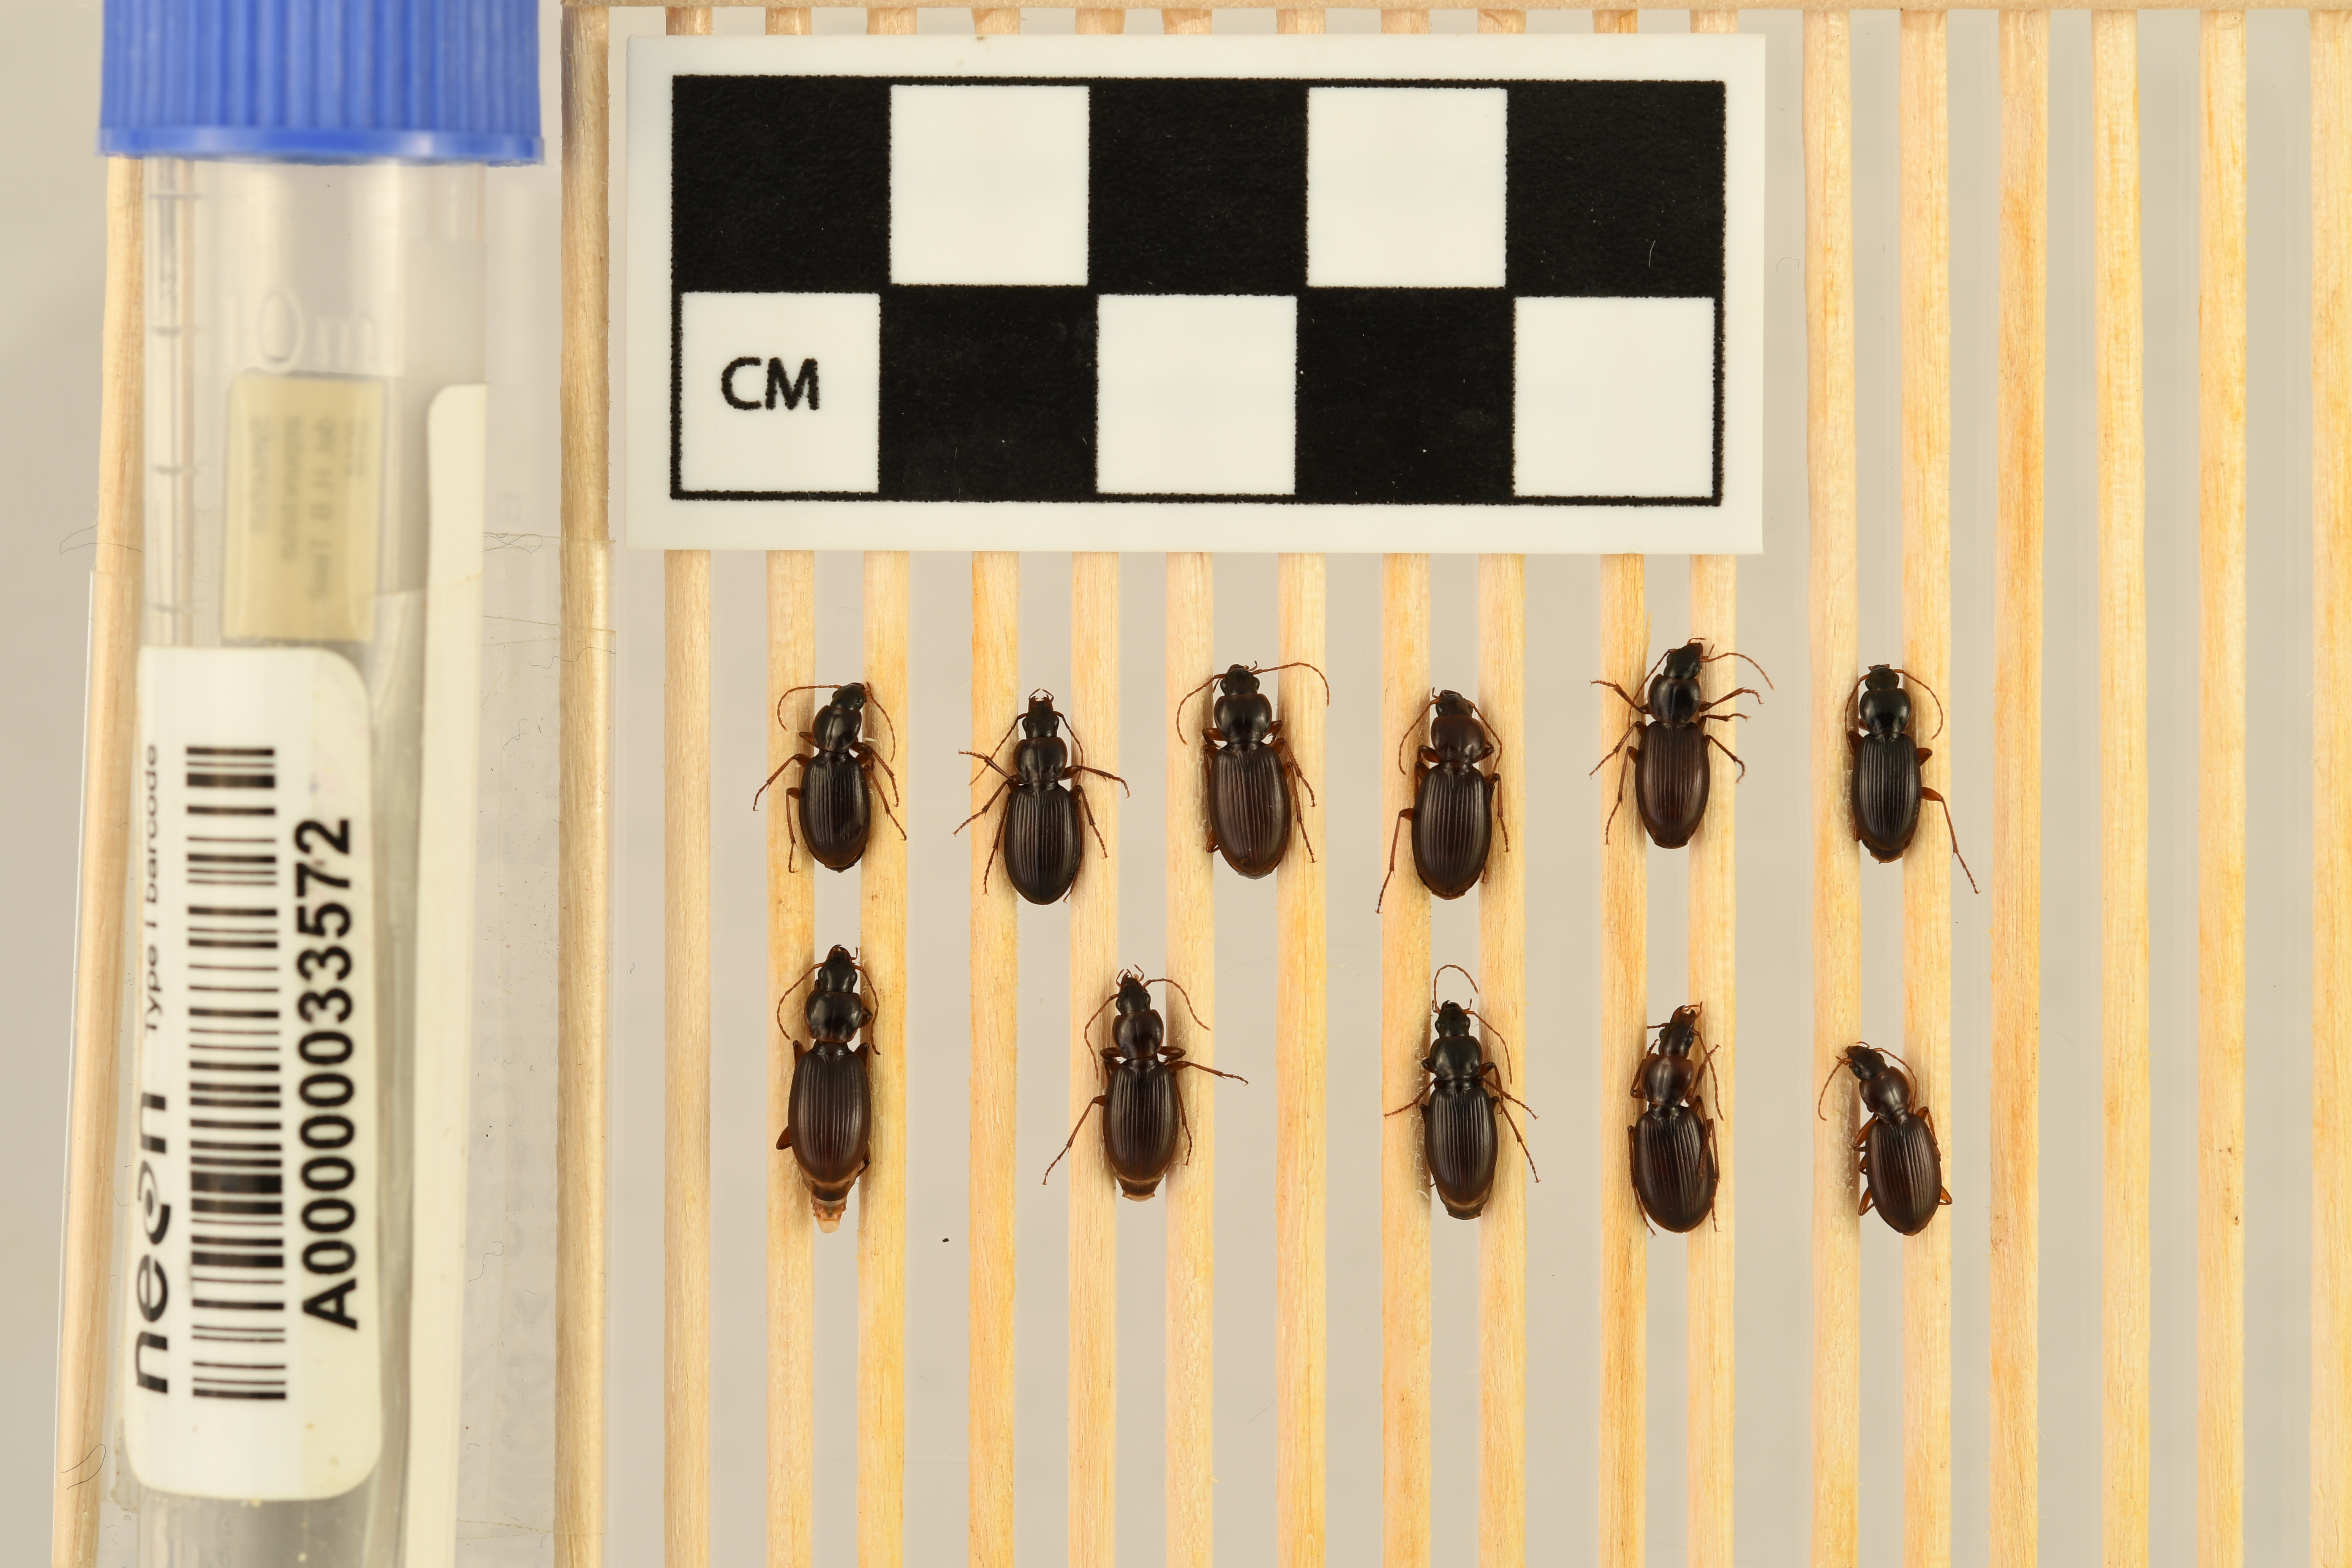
Synuchus impunctatus — Bartlett Experimental Forest NEON, plot BART_028. Beetle 1, ElytraLength: 0.4647 cm (lying flat: Yes)

Synuchus impunctatus — Bartlett Experimental Forest NEON, plot BART_028. Beetle 1, ElytraWidth: 0.2001 cm (lying flat: Yes)

Synuchus impunctatus — Bartlett Experimental Forest NEON, plot BART_028. Beetle 2, ElytraLength: 0.4839 cm (lying flat: Yes)

Synuchus impunctatus — Bartlett Experimental Forest NEON, plot BART_028. Beetle 2, ElytraWidth: 0.2581 cm (lying flat: Yes)

Synuchus impunctatus — Bartlett Experimental Forest NEON, plot BART_028. Beetle 3, ElytraLength: 0.5438 cm (lying flat: Yes)

Synuchus impunctatus — Bartlett Experimental Forest NEON, plot BART_028. Beetle 3, ElytraWidth: 0.2331 cm (lying flat: Yes)

Synuchus impunctatus — Bartlett Experimental Forest NEON, plot BART_028. Beetle 4, ElytraLength: 0.5229 cm (lying flat: Yes)

Synuchus impunctatus — Bartlett Experimental Forest NEON, plot BART_028. Beetle 4, ElytraWidth: 0.2473 cm (lying flat: Yes)

Synuchus impunctatus — Bartlett Experimental Forest NEON, plot BART_028. Beetle 5, ElytraLength: 0.5097 cm (lying flat: Yes)

Synuchus impunctatus — Bartlett Experimental Forest NEON, plot BART_028. Beetle 5, ElytraWidth: 0.2388 cm (lying flat: Yes)

Synuchus impunctatus — Bartlett Experimental Forest NEON, plot BART_028. Beetle 6, ElytraLength: 0.4903 cm (lying flat: Yes)

Synuchus impunctatus — Bartlett Experimental Forest NEON, plot BART_028. Beetle 6, ElytraWidth: 0.2323 cm (lying flat: Yes)

Synuchus impunctatus — Bartlett Experimental Forest NEON, plot BART_028. Beetle 7, ElytraLength: 0.5613 cm (lying flat: Yes)

Synuchus impunctatus — Bartlett Experimental Forest NEON, plot BART_028. Beetle 7, ElytraWidth: 0.2259 cm (lying flat: Yes)

Synuchus impunctatus — Bartlett Experimental Forest NEON, plot BART_028. Beetle 8, ElytraLength: 0.4903 cm (lying flat: Yes)

Synuchus impunctatus — Bartlett Experimental Forest NEON, plot BART_028. Beetle 8, ElytraWidth: 0.2258 cm (lying flat: Yes)

Synuchus impunctatus — Bartlett Experimental Forest NEON, plot BART_028. Beetle 9, ElytraLength: 0.4971 cm (lying flat: Yes)

Synuchus impunctatus — Bartlett Experimental Forest NEON, plot BART_028. Beetle 9, ElytraWidth: 0.2516 cm (lying flat: Yes)

Synuchus impunctatus — Bartlett Experimental Forest NEON, plot BART_028. Beetle 10, ElytraLength: 0.4954 cm (lying flat: Yes)

Synuchus impunctatus — Bartlett Experimental Forest NEON, plot BART_028. Beetle 10, ElytraWidth: 0.2713 cm (lying flat: Yes)

Synuchus impunctatus — Bartlett Experimental Forest NEON, plot BART_028. Beetle 11, ElytraWidth: 0.224 cm (lying flat: Yes)

Synuchus impunctatus — Bartlett Experimental Forest NEON, plot BART_028. Beetle 11, ElytraLength: 0.4817 cm (lying flat: Yes)

Synuchus impunctatus — Bartlett Experimental Forest NEON, plot BART_028. Beetle 1, ElytraLength: 0.4742 cm (lying flat: No)

Synuchus impunctatus — Bartlett Experimental Forest NEON, plot BART_028. Beetle 1, ElytraWidth: 0.2403 cm (lying flat: No)

Synuchus impunctatus — Bartlett Experimental Forest NEON, plot BART_028. Beetle 2, ElytraLength: 0.5065 cm (lying flat: Yes)

Synuchus impunctatus — Bartlett Experimental Forest NEON, plot BART_028. Beetle 2, ElytraWidth: 0.2468 cm (lying flat: Yes)

Synuchus impunctatus — Bartlett Experimental Forest NEON, plot BART_028. Beetle 3, ElytraLength: 0.5667 cm (lying flat: Yes)

Synuchus impunctatus — Bartlett Experimental Forest NEON, plot BART_028. Beetle 3, ElytraWidth: 0.2799 cm (lying flat: Yes)

Synuchus impunctatus — Bartlett Experimental Forest NEON, plot BART_028. Beetle 4, ElytraLength: 0.5464 cm (lying flat: Yes)

Synuchus impunctatus — Bartlett Experimental Forest NEON, plot BART_028. Beetle 4, ElytraWidth: 0.261 cm (lying flat: Yes)

Synuchus impunctatus — Bartlett Experimental Forest NEON, plot BART_028. Beetle 5, ElytraLength: 0.5196 cm (lying flat: Yes)

Synuchus impunctatus — Bartlett Experimental Forest NEON, plot BART_028. Beetle 5, ElytraWidth: 0.2403 cm (lying flat: Yes)

Synuchus impunctatus — Bartlett Experimental Forest NEON, plot BART_028. Beetle 6, ElytraLength: 0.513 cm (lying flat: Yes)

Synuchus impunctatus — Bartlett Experimental Forest NEON, plot BART_028. Beetle 6, ElytraWidth: 0.2338 cm (lying flat: Yes)

Synuchus impunctatus — Bartlett Experimental Forest NEON, plot BART_028. Beetle 7, ElytraLength: 0.5845 cm (lying flat: Yes)

Synuchus impunctatus — Bartlett Experimental Forest NEON, plot BART_028. Beetle 7, ElytraWidth: 0.2728 cm (lying flat: Yes)

Synuchus impunctatus — Bartlett Experimental Forest NEON, plot BART_028. Beetle 8, ElytraLength: 0.5131 cm (lying flat: Yes)

Synuchus impunctatus — Bartlett Experimental Forest NEON, plot BART_028. Beetle 8, ElytraWidth: 0.2598 cm (lying flat: Yes)

Synuchus impunctatus — Bartlett Experimental Forest NEON, plot BART_028. Beetle 9, ElytraLength: 0.5201 cm (lying flat: Yes)

Synuchus impunctatus — Bartlett Experimental Forest NEON, plot BART_028. Beetle 9, ElytraWidth: 0.2536 cm (lying flat: Yes)

Synuchus impunctatus — Bartlett Experimental Forest NEON, plot BART_028. Beetle 10, ElytraLength: 0.5317 cm (lying flat: Yes)

Synuchus impunctatus — Bartlett Experimental Forest NEON, plot BART_028. Beetle 10, ElytraWidth: 0.2637 cm (lying flat: Yes)

Synuchus impunctatus — Bartlett Experimental Forest NEON, plot BART_028. Beetle 11, ElytraWidth: 0.2381 cm (lying flat: No)

Synuchus impunctatus — Bartlett Experimental Forest NEON, plot BART_028. Beetle 11, ElytraLength: 0.4986 cm (lying flat: No)

Synuchus impunctatus — Bartlett Experimental Forest NEON, plot BART_028. Beetle 1, ElytraLength: 0.5035 cm (lying flat: Yes)

Synuchus impunctatus — Bartlett Experimental Forest NEON, plot BART_028. Beetle 1, ElytraWidth: 0.2588 cm (lying flat: Yes)

Synuchus impunctatus — Bartlett Experimental Forest NEON, plot BART_028. Beetle 2, ElytraLength: 0.5384 cm (lying flat: Yes)

Synuchus impunctatus — Bartlett Experimental Forest NEON, plot BART_028. Beetle 2, ElytraWidth: 0.2588 cm (lying flat: Yes)

Synuchus impunctatus — Bartlett Experimental Forest NEON, plot BART_028. Beetle 3, ElytraLength: 0.5889 cm (lying flat: Yes)

Synuchus impunctatus — Bartlett Experimental Forest NEON, plot BART_028. Beetle 3, ElytraWidth: 0.295 cm (lying flat: Yes)

Synuchus impunctatus — Bartlett Experimental Forest NEON, plot BART_028. Beetle 4, ElytraLength: 0.581 cm (lying flat: Yes)

Synuchus impunctatus — Bartlett Experimental Forest NEON, plot BART_028. Beetle 4, ElytraWidth: 0.2665 cm (lying flat: Yes)

Synuchus impunctatus — Bartlett Experimental Forest NEON, plot BART_028. Beetle 5, ElytraLength: 0.5456 cm (lying flat: Yes)

Synuchus impunctatus — Bartlett Experimental Forest NEON, plot BART_028. Beetle 5, ElytraWidth: 0.2518 cm (lying flat: Yes)

Synuchus impunctatus — Bartlett Experimental Forest NEON, plot BART_028. Beetle 6, ElytraLength: 0.5314 cm (lying flat: Yes)

Synuchus impunctatus — Bartlett Experimental Forest NEON, plot BART_028. Beetle 6, ElytraWidth: 0.2448 cm (lying flat: Yes)

Synuchus impunctatus — Bartlett Experimental Forest NEON, plot BART_028. Beetle 7, ElytraLength: 0.6085 cm (lying flat: Yes)

Synuchus impunctatus — Bartlett Experimental Forest NEON, plot BART_028. Beetle 7, ElytraWidth: 0.2938 cm (lying flat: Yes)

Synuchus impunctatus — Bartlett Experimental Forest NEON, plot BART_028. Beetle 8, ElytraLength: 0.5248 cm (lying flat: Yes)

Synuchus impunctatus — Bartlett Experimental Forest NEON, plot BART_028. Beetle 8, ElytraWidth: 0.2728 cm (lying flat: Yes)

Synuchus impunctatus — Bartlett Experimental Forest NEON, plot BART_028. Beetle 9, ElytraLength: 0.5456 cm (lying flat: Yes)

Synuchus impunctatus — Bartlett Experimental Forest NEON, plot BART_028. Beetle 9, ElytraWidth: 0.2731 cm (lying flat: Yes)

Synuchus impunctatus — Bartlett Experimental Forest NEON, plot BART_028. Beetle 10, ElytraLength: 0.5449 cm (lying flat: Yes)

Synuchus impunctatus — Bartlett Experimental Forest NEON, plot BART_028. Beetle 10, ElytraWidth: 0.2897 cm (lying flat: Yes)